County of Dagsburg

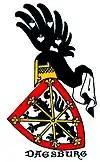
Coat of arms of the Counts of Dagsburg

The County of Dagsburg with its capital Dagsburg (now Dabo in France) existed in Lorraine from 11th to 18th centuries when the area was still part of Holy Roman Empire.